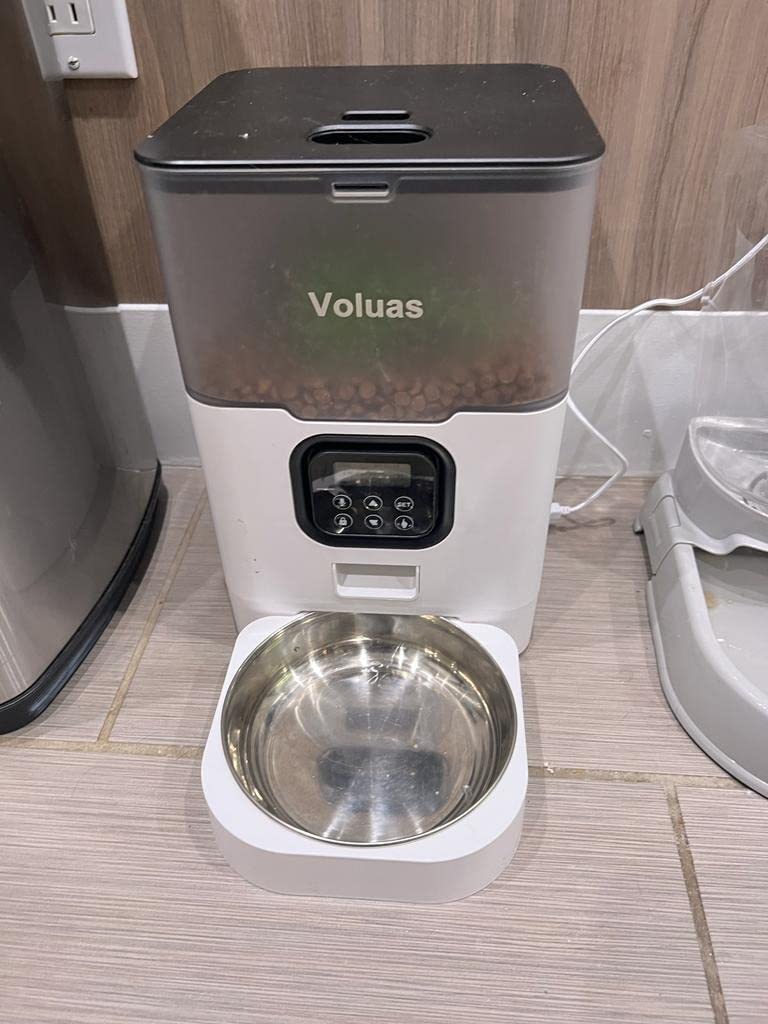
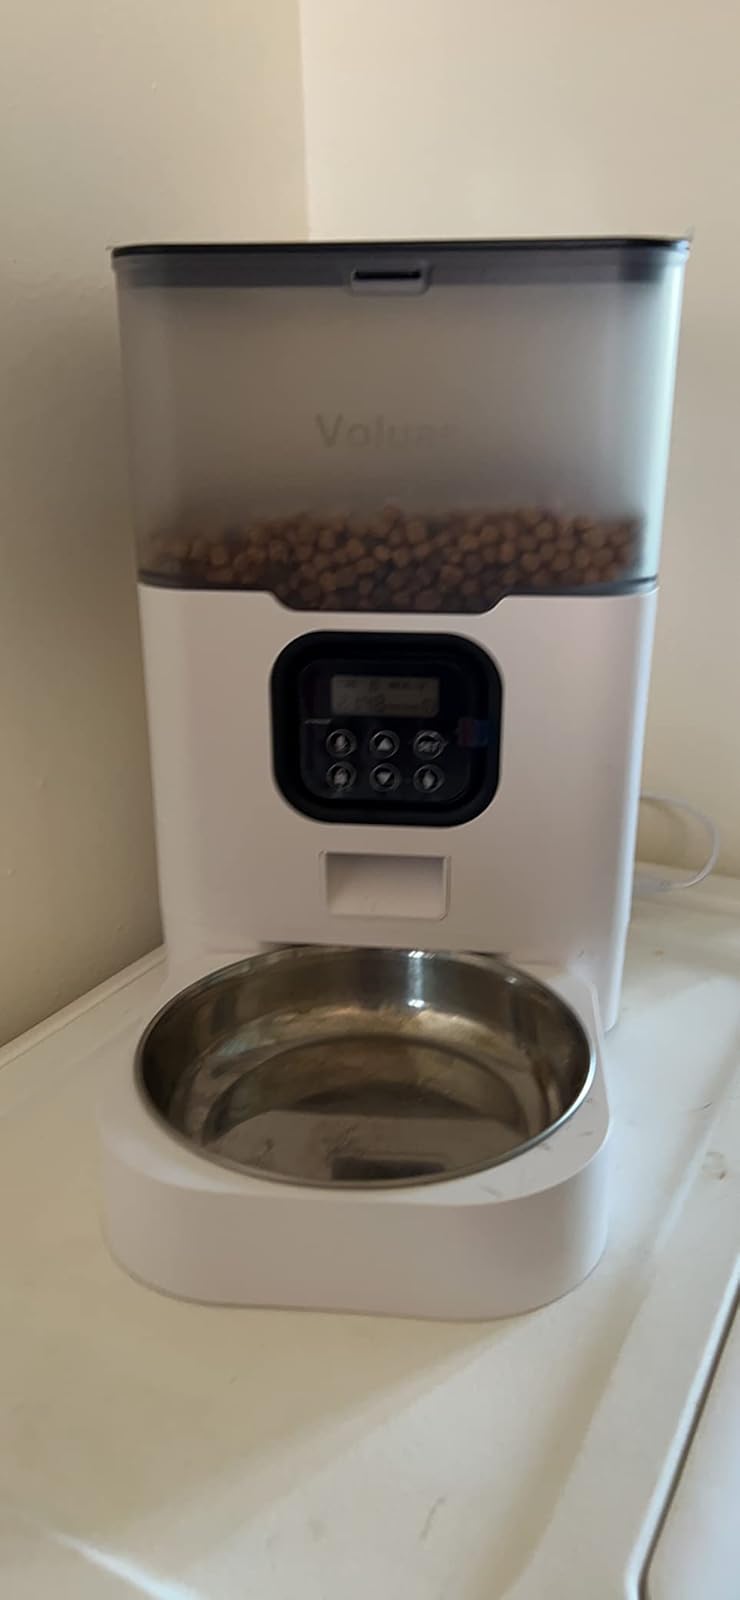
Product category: items_feeder
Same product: yes